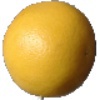
Label: Grapefruit White 1